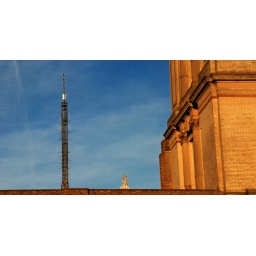
A view of the TV mast, statue over the top of the western wall of the Palace.